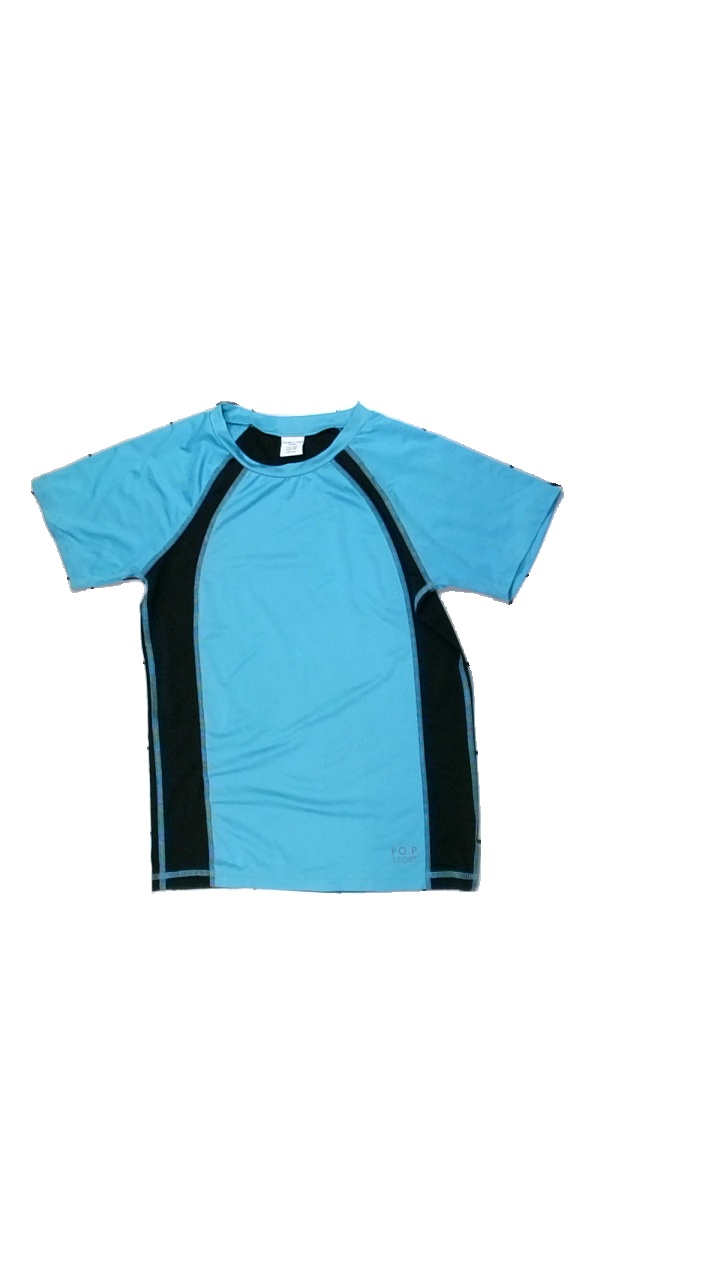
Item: T-shirt (Children)
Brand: Polarn Och Pyret
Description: två färgad tränings t-shirt
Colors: Black, Blue
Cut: Regular
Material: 100% polyester
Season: All
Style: Sports
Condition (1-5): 5
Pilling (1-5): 5
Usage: Reuse
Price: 50-100